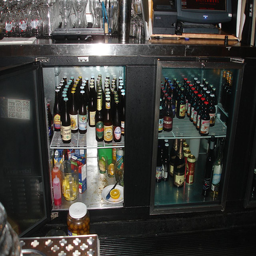
A photo of a bar cooler with several different types of drinks.
A refrigerator at a restaurant is filled with drinks and condiments.
Drinks are stored on four separate shelves in the cooler at the bar.
There is a refrigerator at a bar with beer in it
A picture of a fridge that is open.